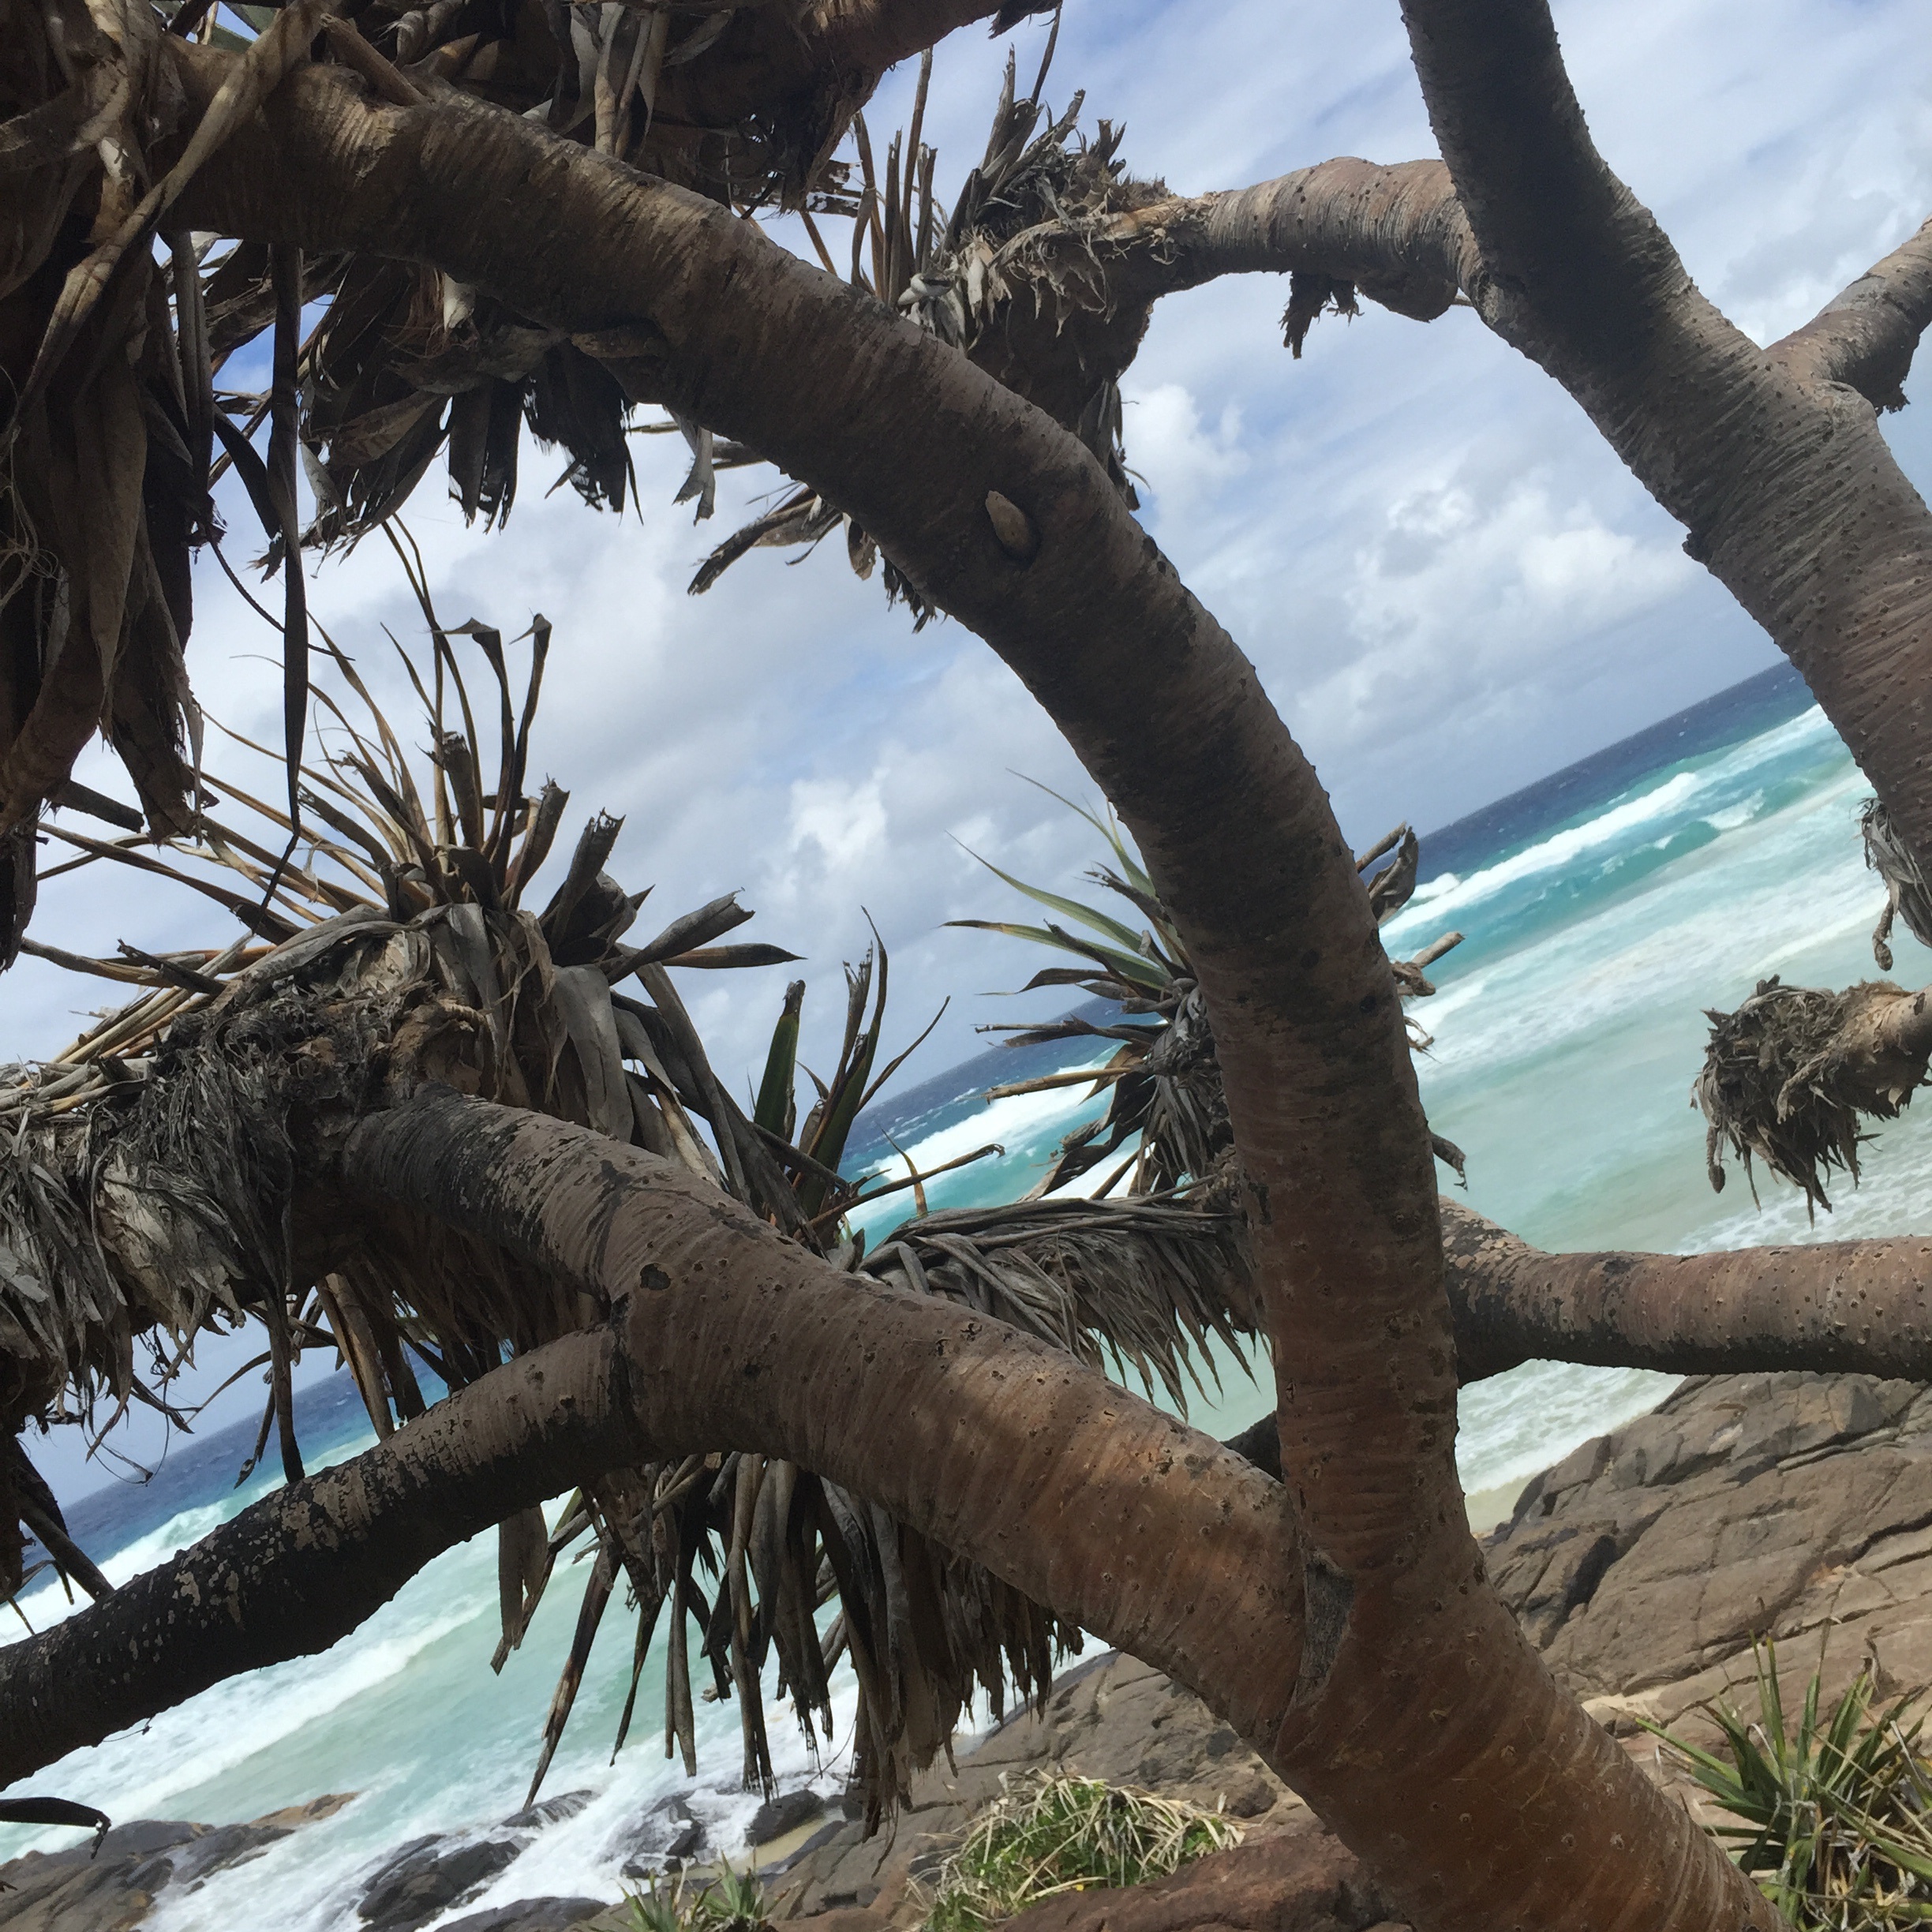
beach, sea, tree, branch, plant, flower, flora, tropics, flowering plant, woody plant, land plant, arecales, palm family